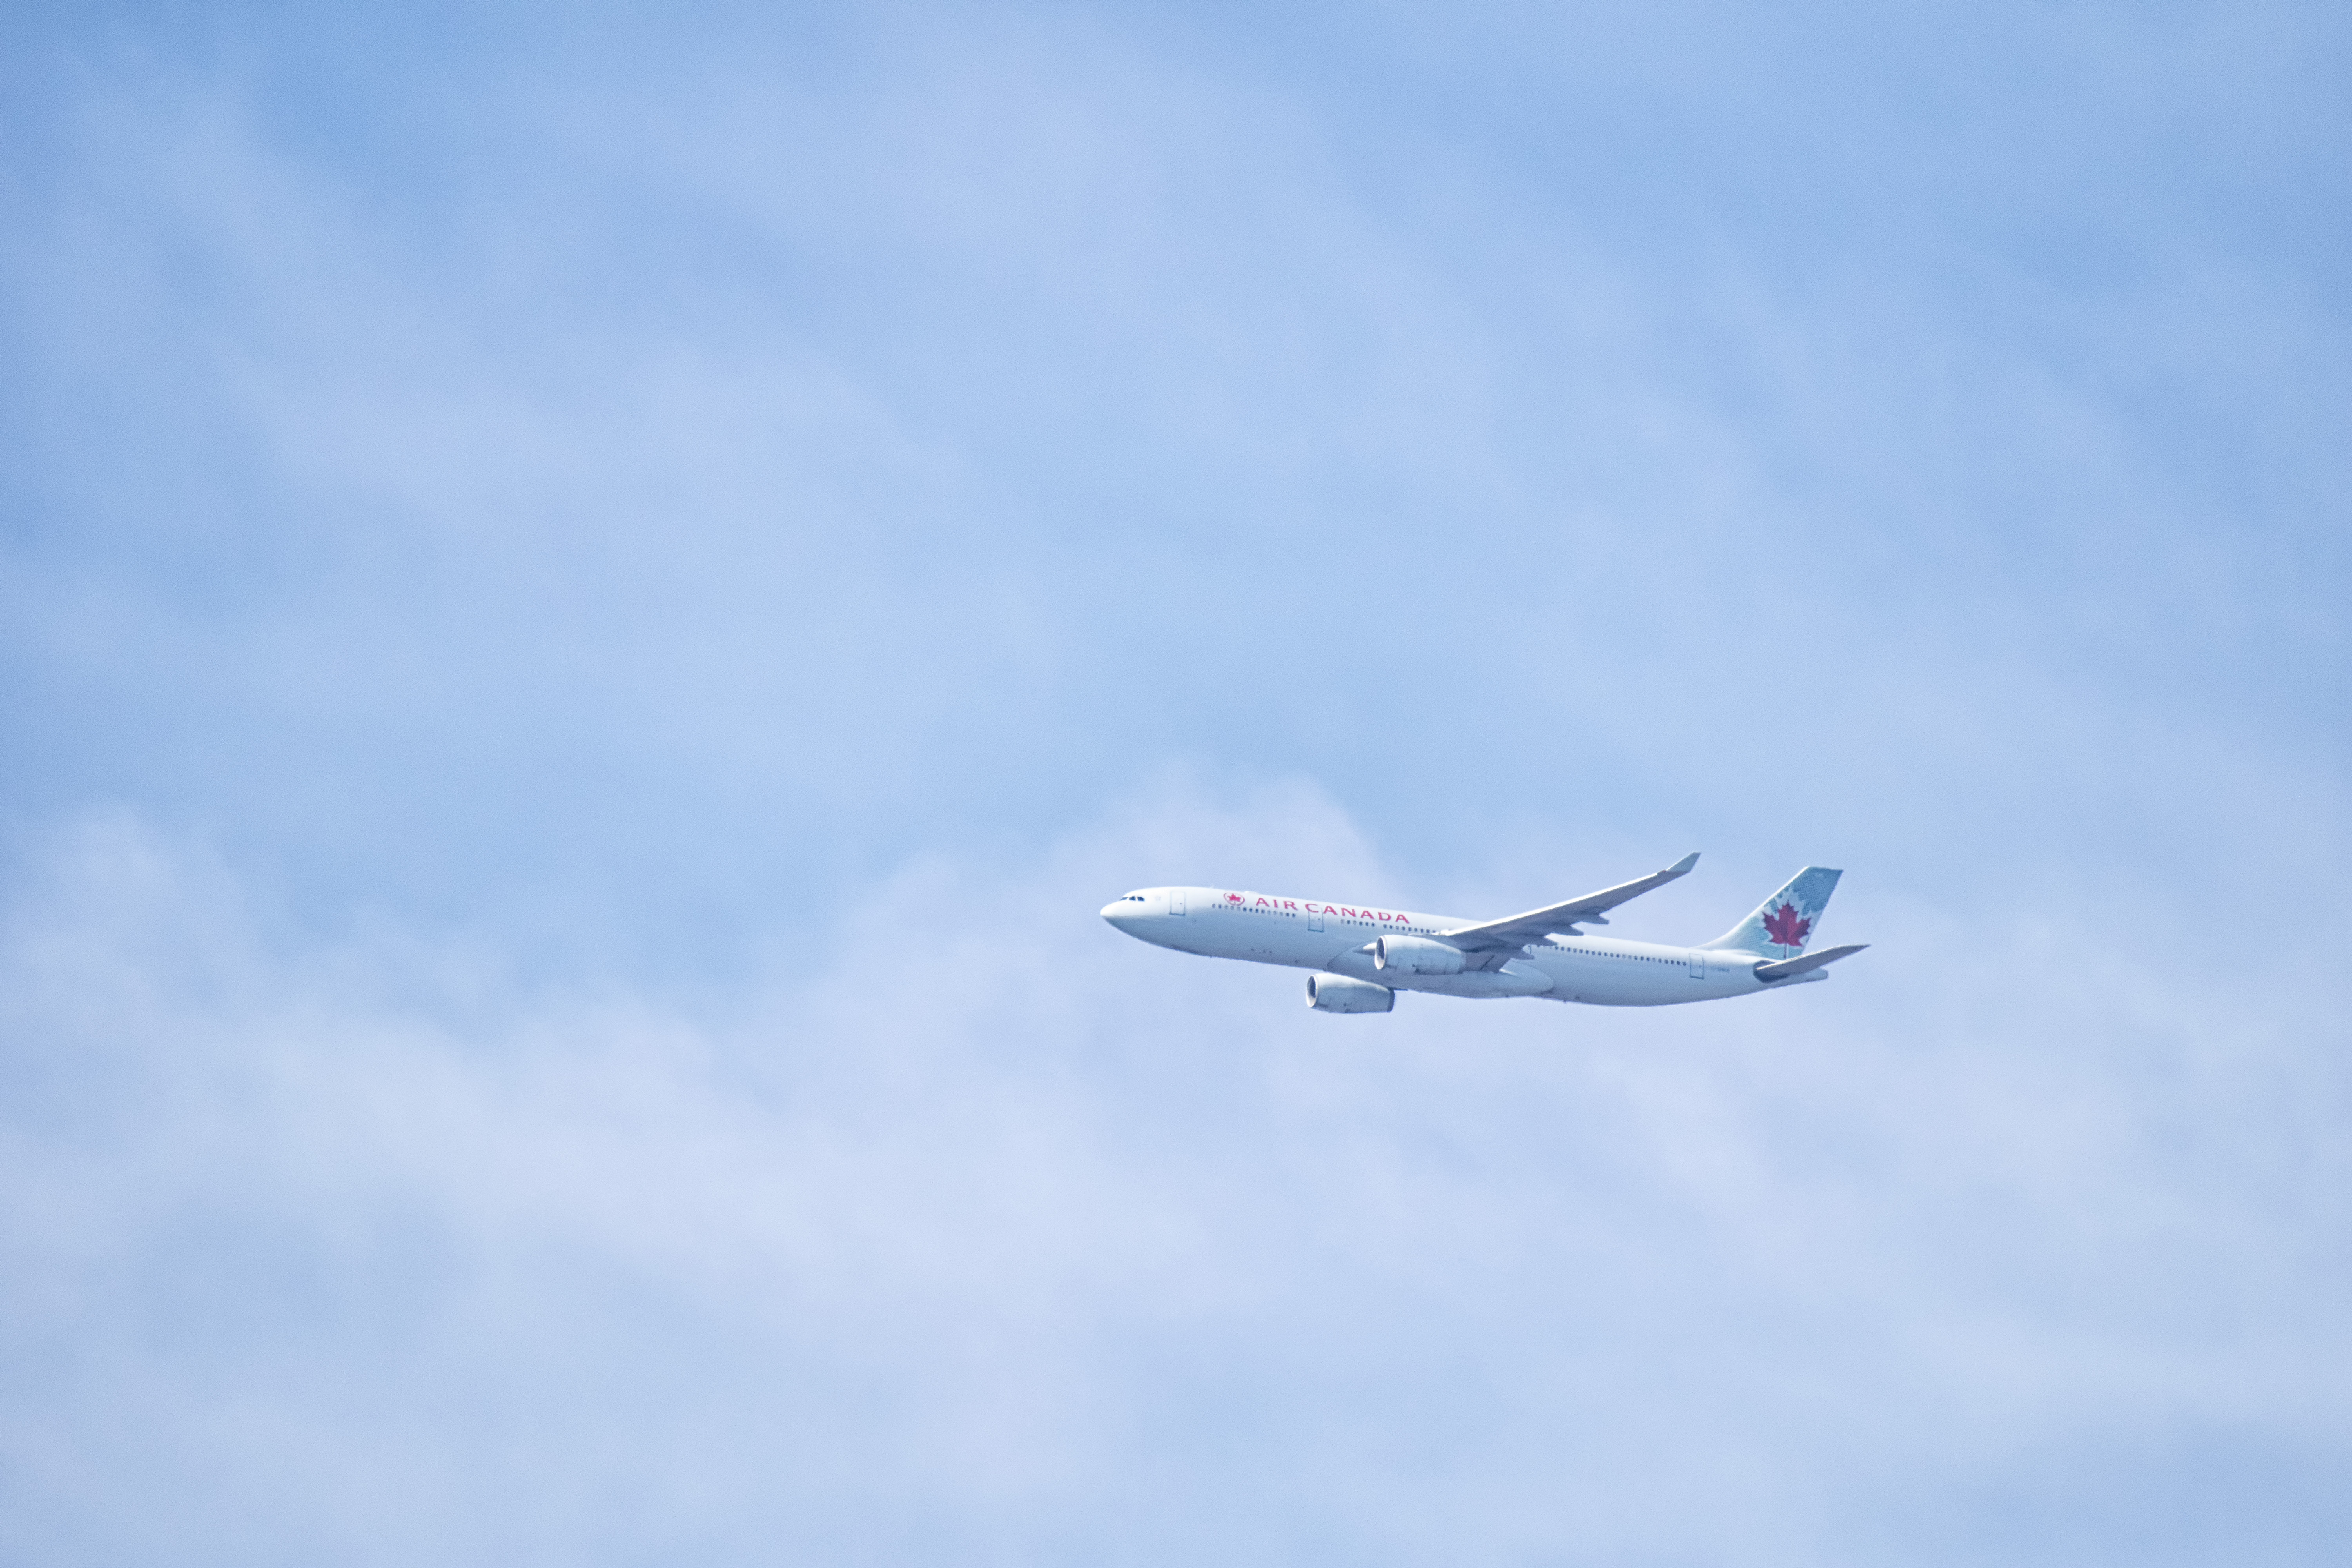
wing, sky, city, airplane, aircraft, vehicle, airline, aviation, flight, glider, de, of, gliding, canada, airliner, quebec, montreal, ville, takeoff, jet aircraft, air travel, atmosphere of earth, wide body aircraft, narrow body aircraft